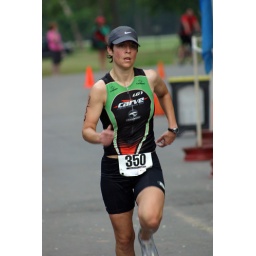
June 1st LR Sprint TRI with the swim in the ski lake and the bike and run on the NLR River trail